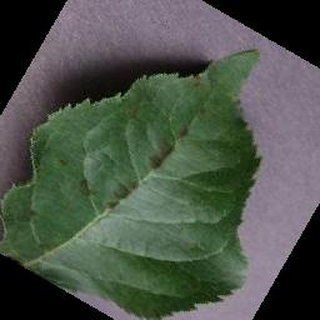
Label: apple_apple_scab